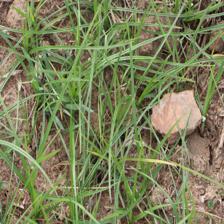
Label: Grass